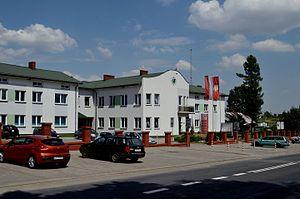
Telatyn est un village de la gmina de Telatyn, du powiat de Tomaszów Lubelski, dans la voïvodie de Lublin, situé dans l'est de la Pologne.